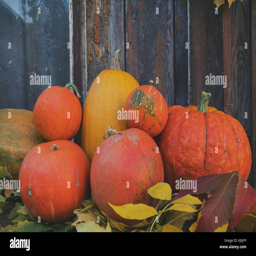
bright orange pumpkins in a dark room on an old wooden table .